Retinol

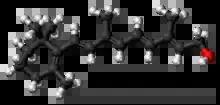
Retinol

Retinol, also called vitamin A, is a fat-soluble vitamin in the vitamin A family that is found in food and used as a dietary supplement. Retinol or other forms of vitamin A are needed for vision, cellular development, maintenance of skin and mucous membranes, immune function and reproductive development. Dietary sources include fish, dairy products, and meat. As a supplement it is used to treat and prevent vitamin A deficiency, especially that which results in xerophthalmia. It is taken by mouth or by injection into a muscle. As an ingredient in skin-care products, it is used to reduce wrinkles and other effects of skin aging.